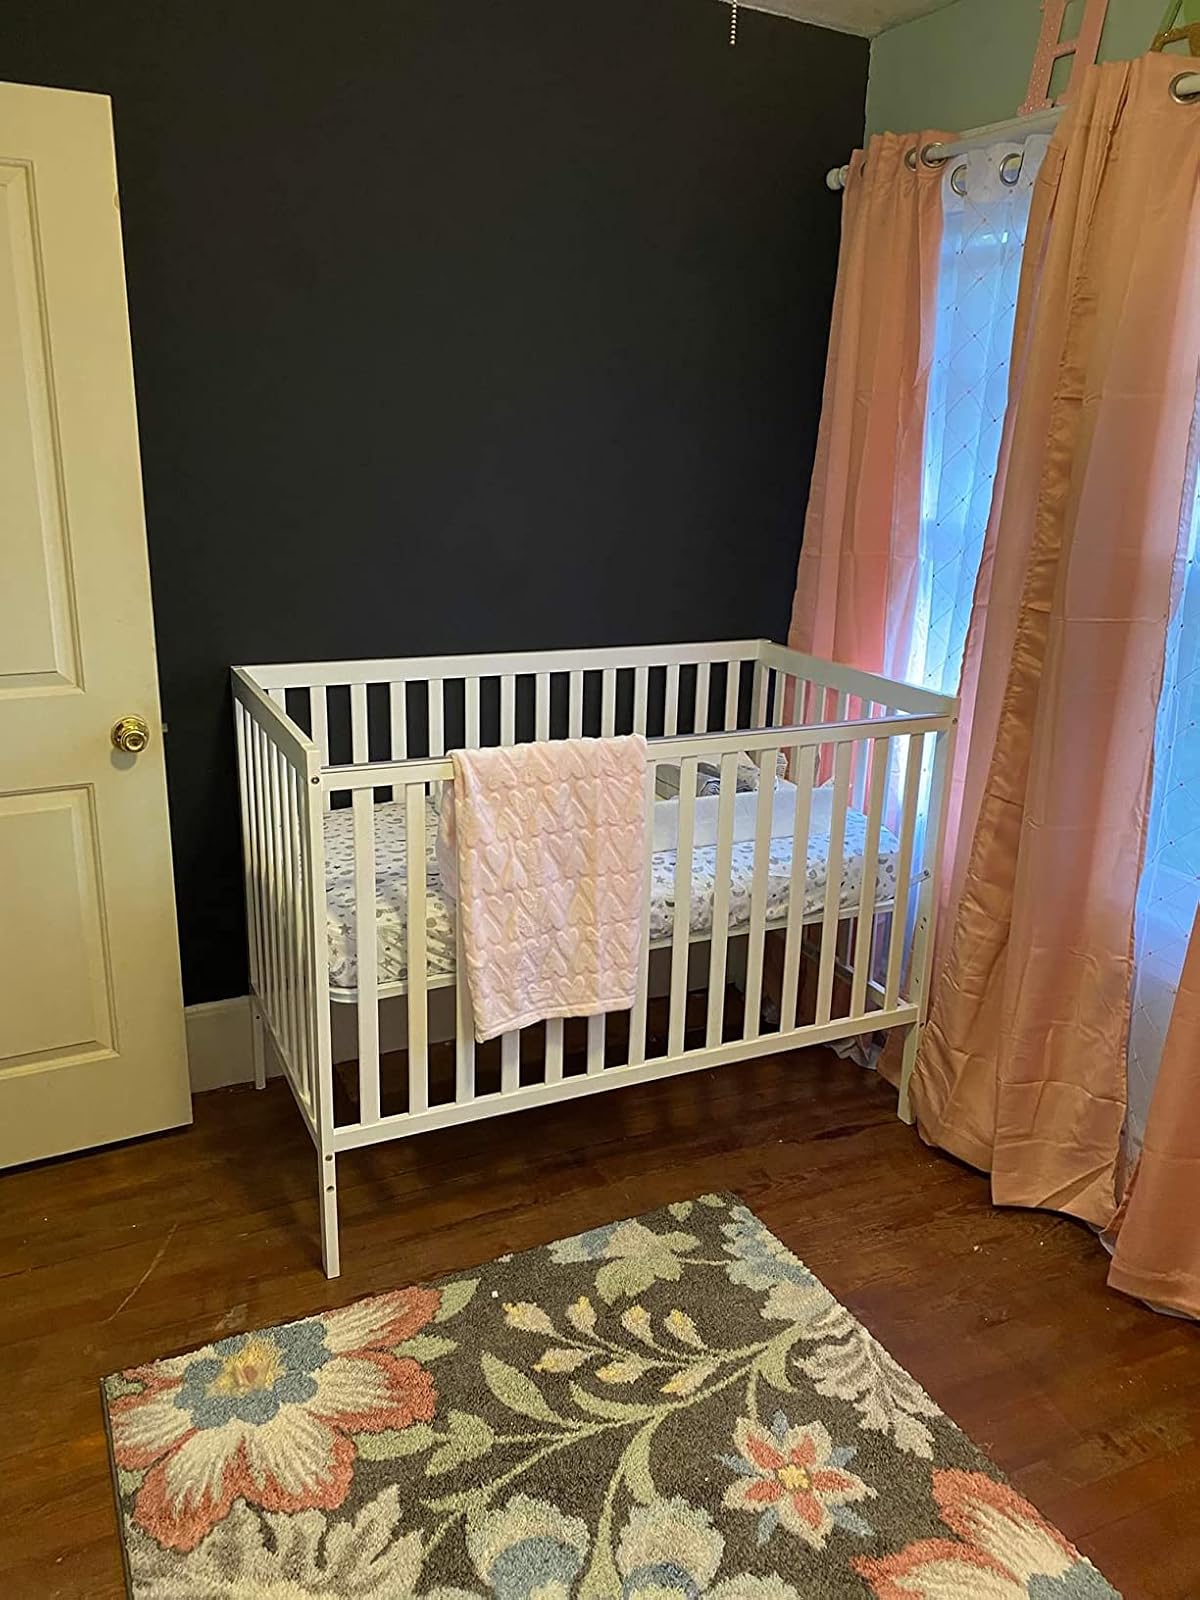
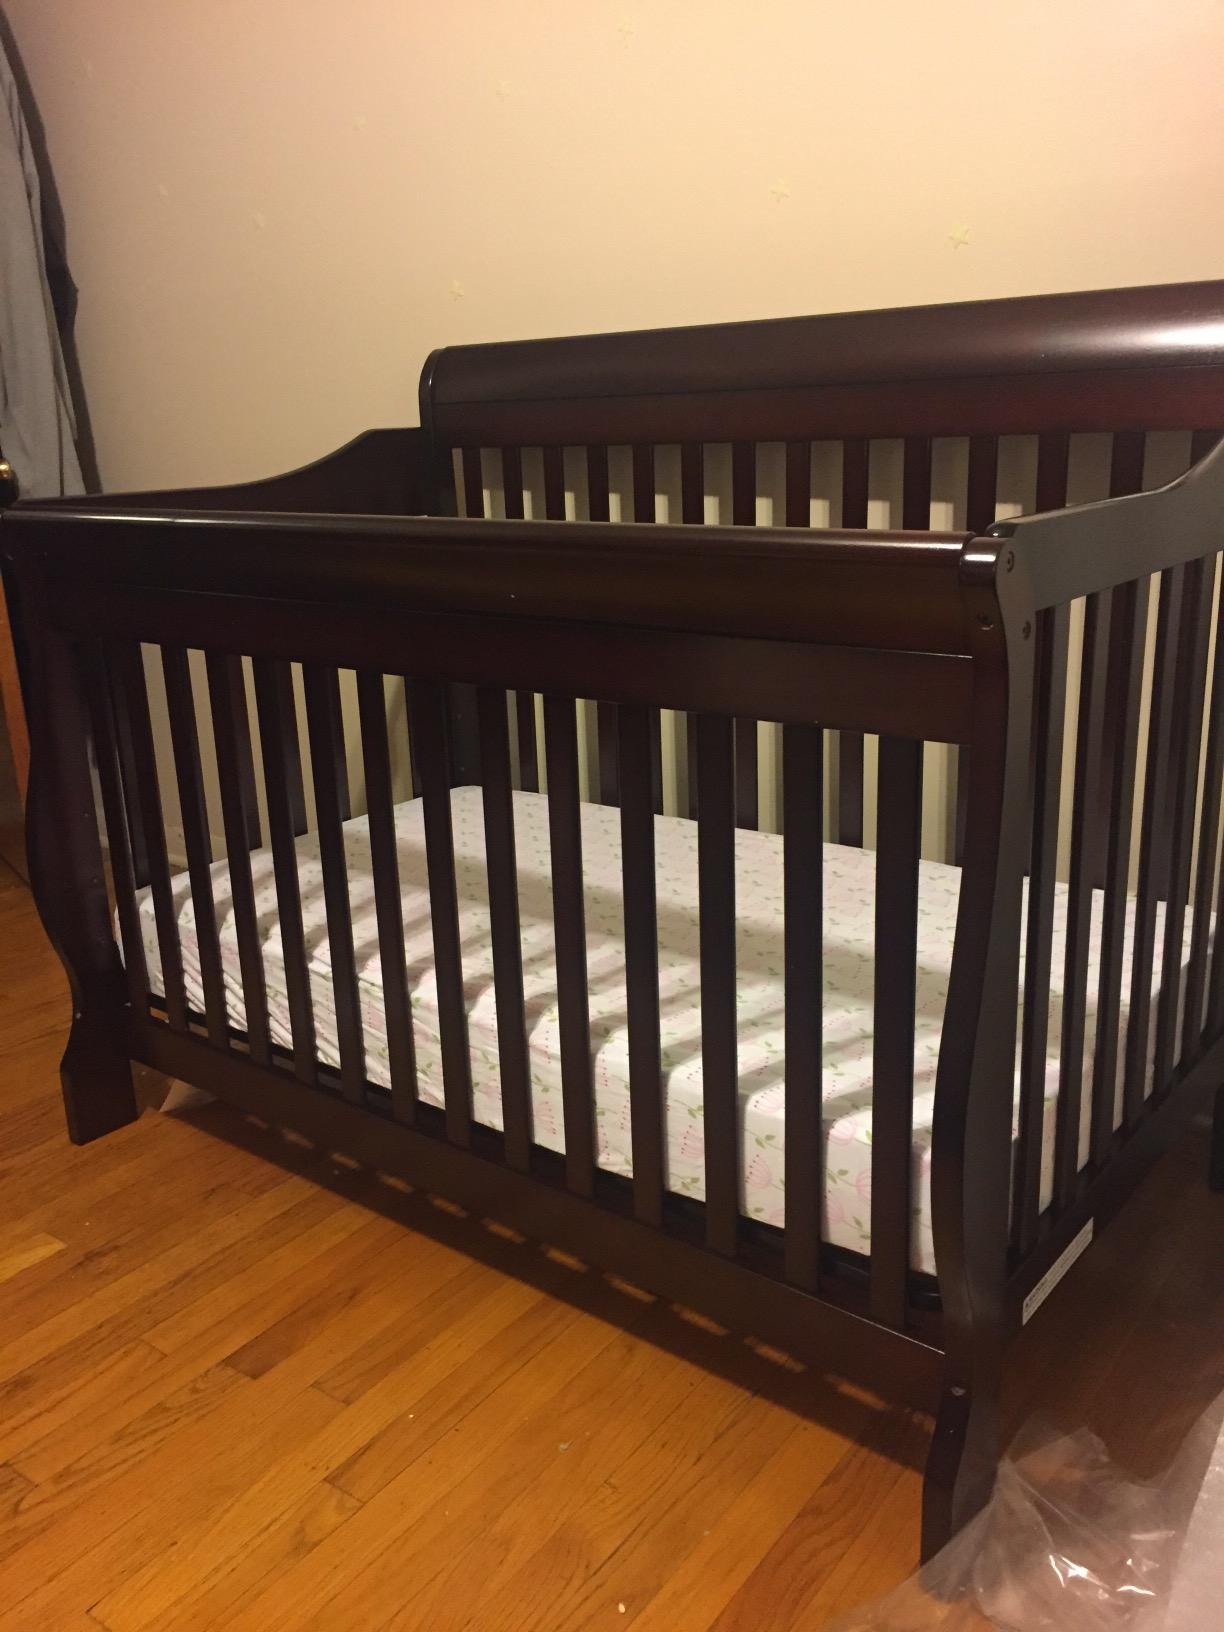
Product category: products_crib
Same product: no